Hell in a Cell (2022)

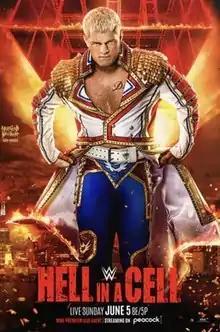
Promotional poster featuring Cody Rhodes

The 2022 Hell in a Cell was a professional wrestling pay-per-view (PPV) and livestreaming event produced by WWE. It was the 14th annual and final Hell in a Cell and took place on Sunday, June 5, 2022, at the Allstate Arena in the Chicago suburb of Rosemont, Illinois, held for wrestlers from the promotion's Raw and SmackDown brand divisions. The event was replaced by Night of Champions in 2023. This was also WWE's last non-WrestleMania PPV to take place on a Sunday.